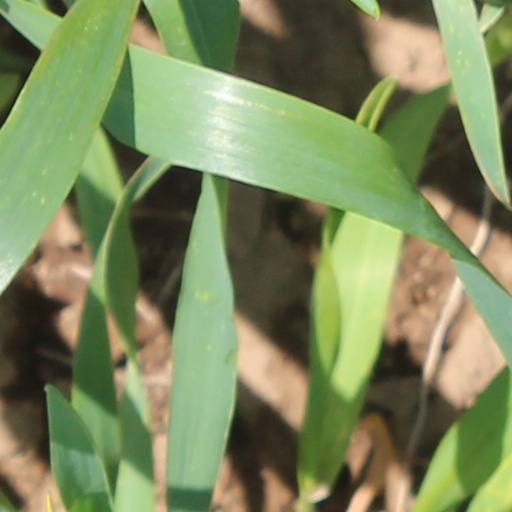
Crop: wheat